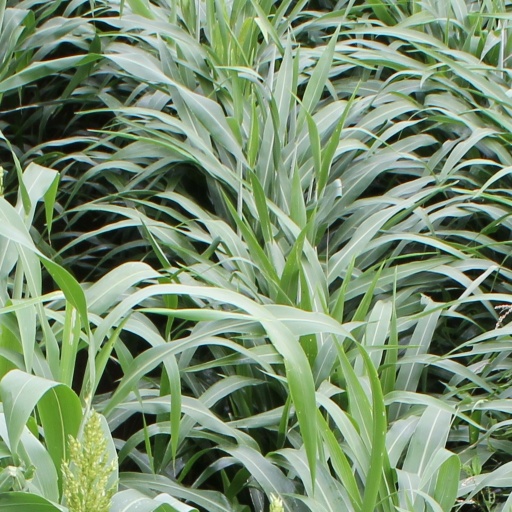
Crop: sorghum